Answer in natural language. Considering the relative positions, is dining table (highlighted by a green box) above or below brown wooden dresser with three drawers (highlighted by a red box)? Choose between the following options: above or below
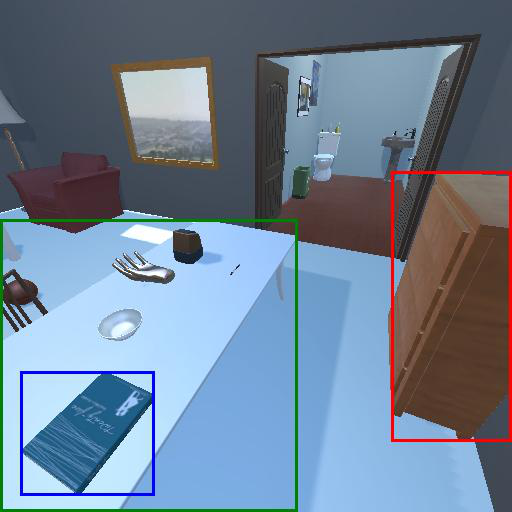
<answer>below</answer>